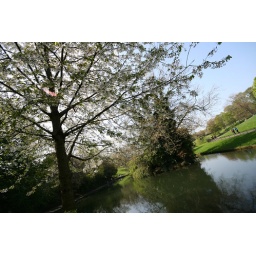
trees in white